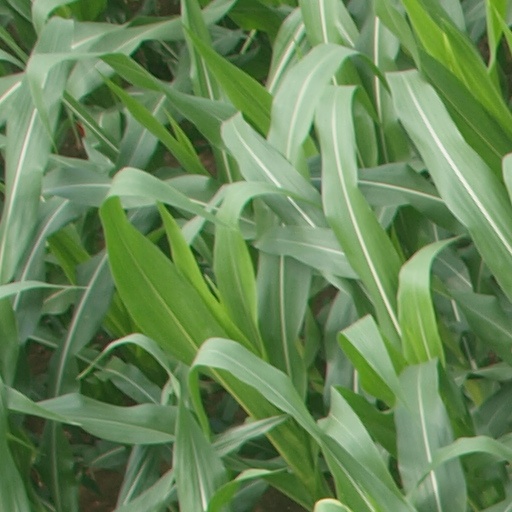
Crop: maize; corn